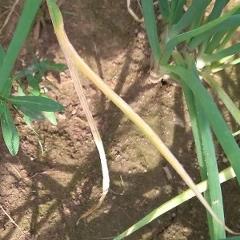
Crop: Onion
Condition: fusarium-d